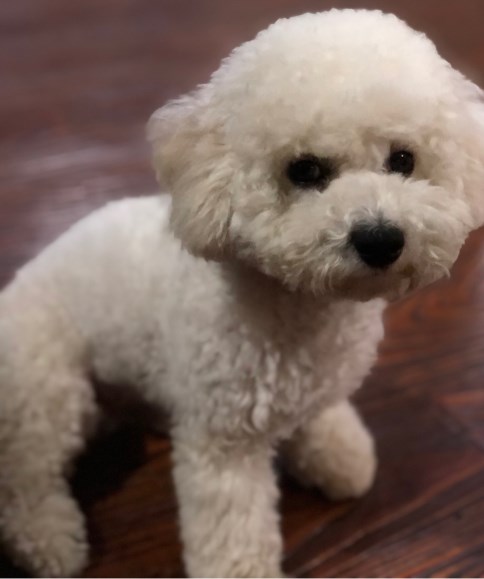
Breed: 3083-n000117-Bichon_Frise